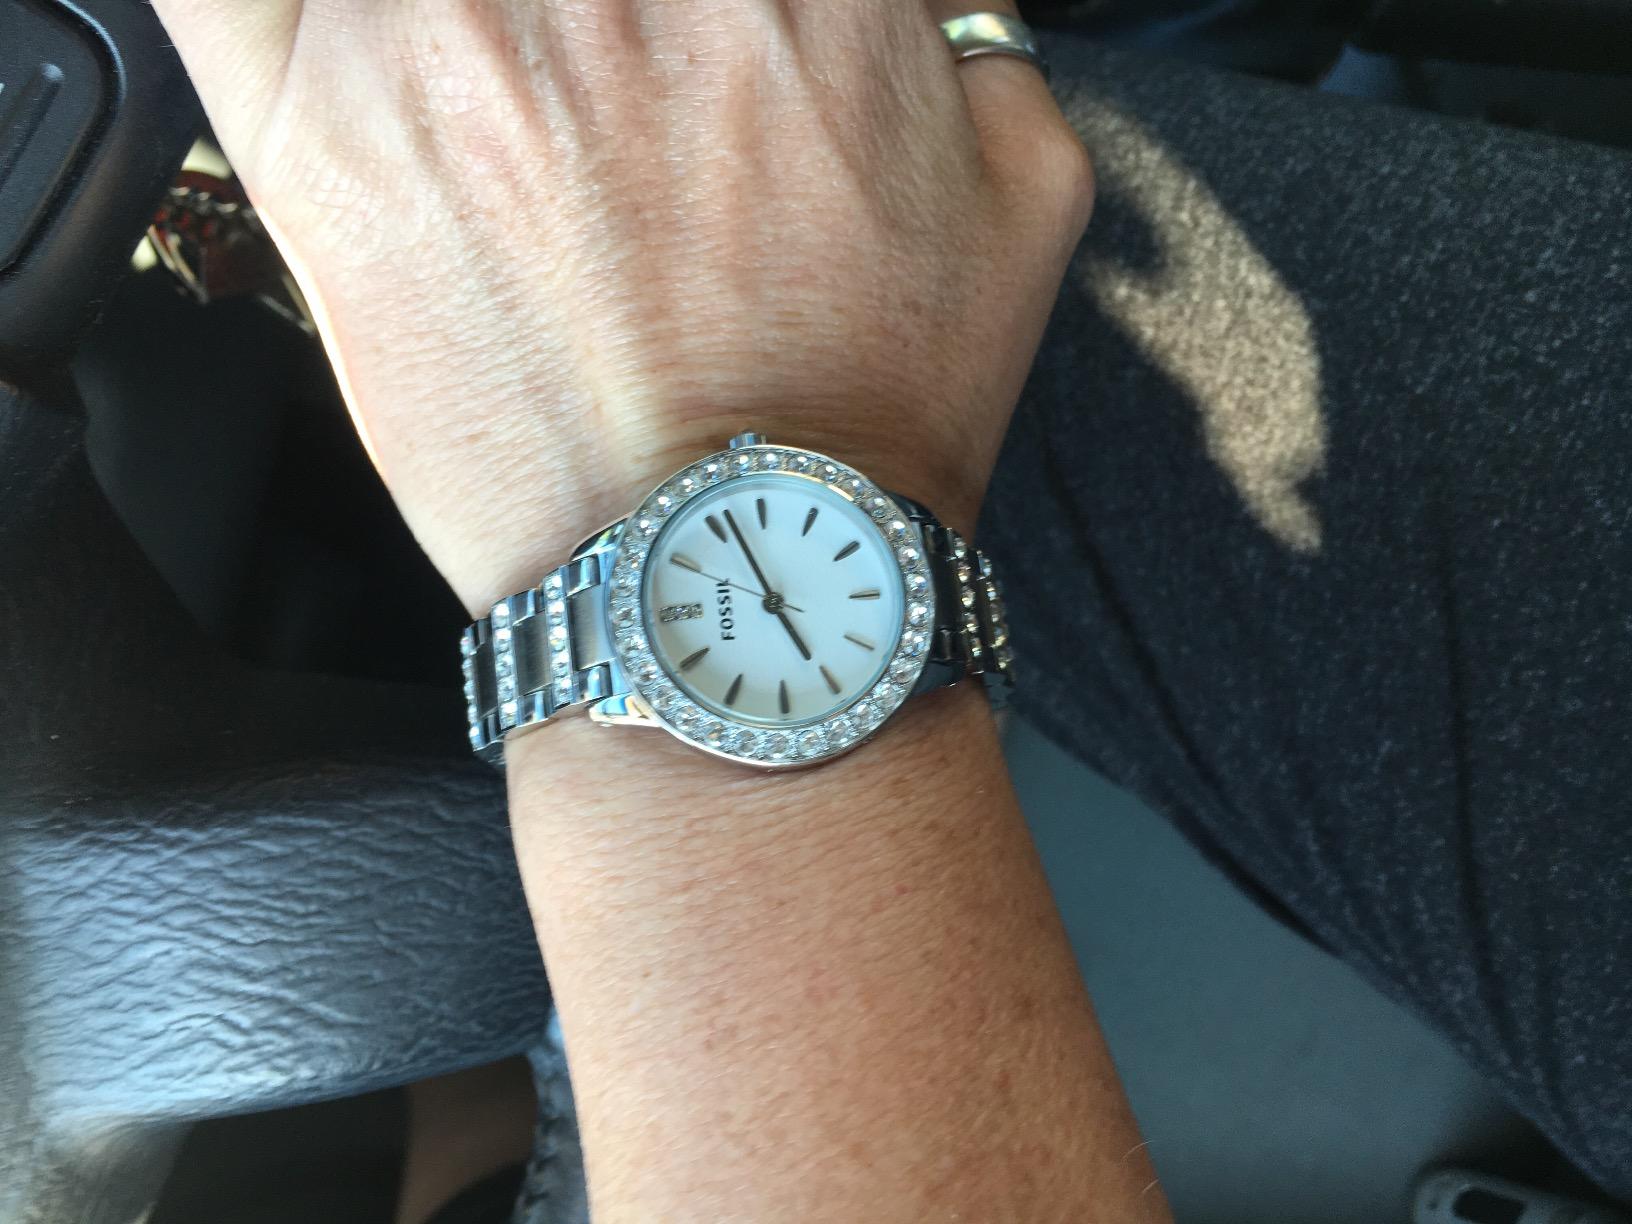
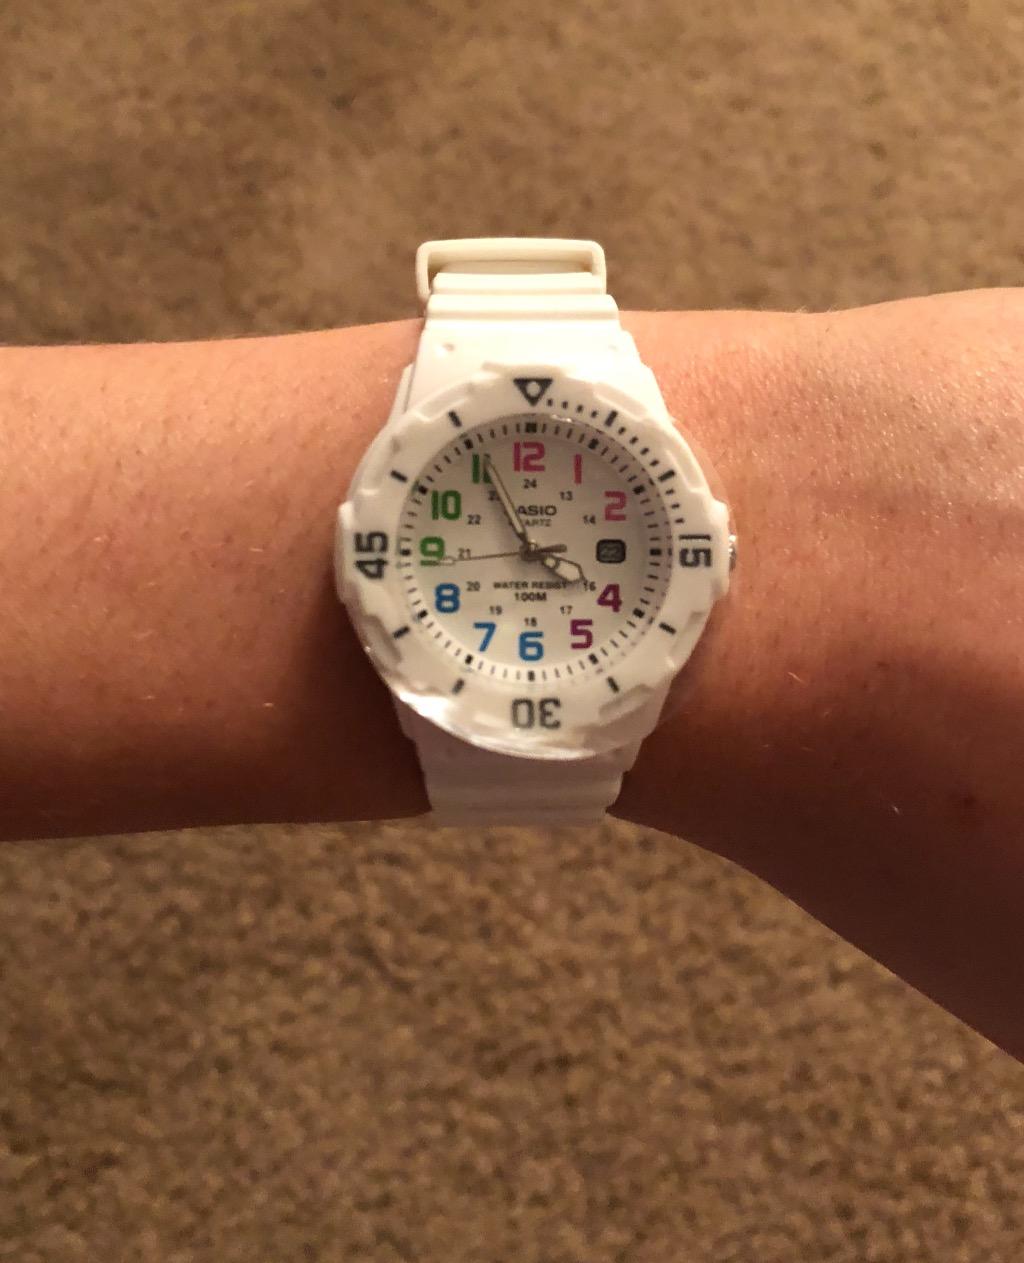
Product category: accessories_watch
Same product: no